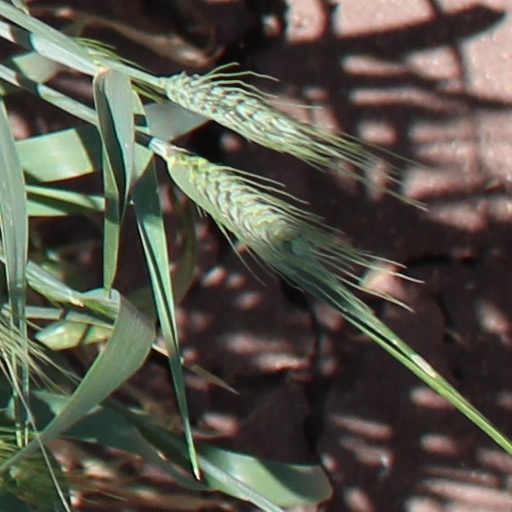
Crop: wheat